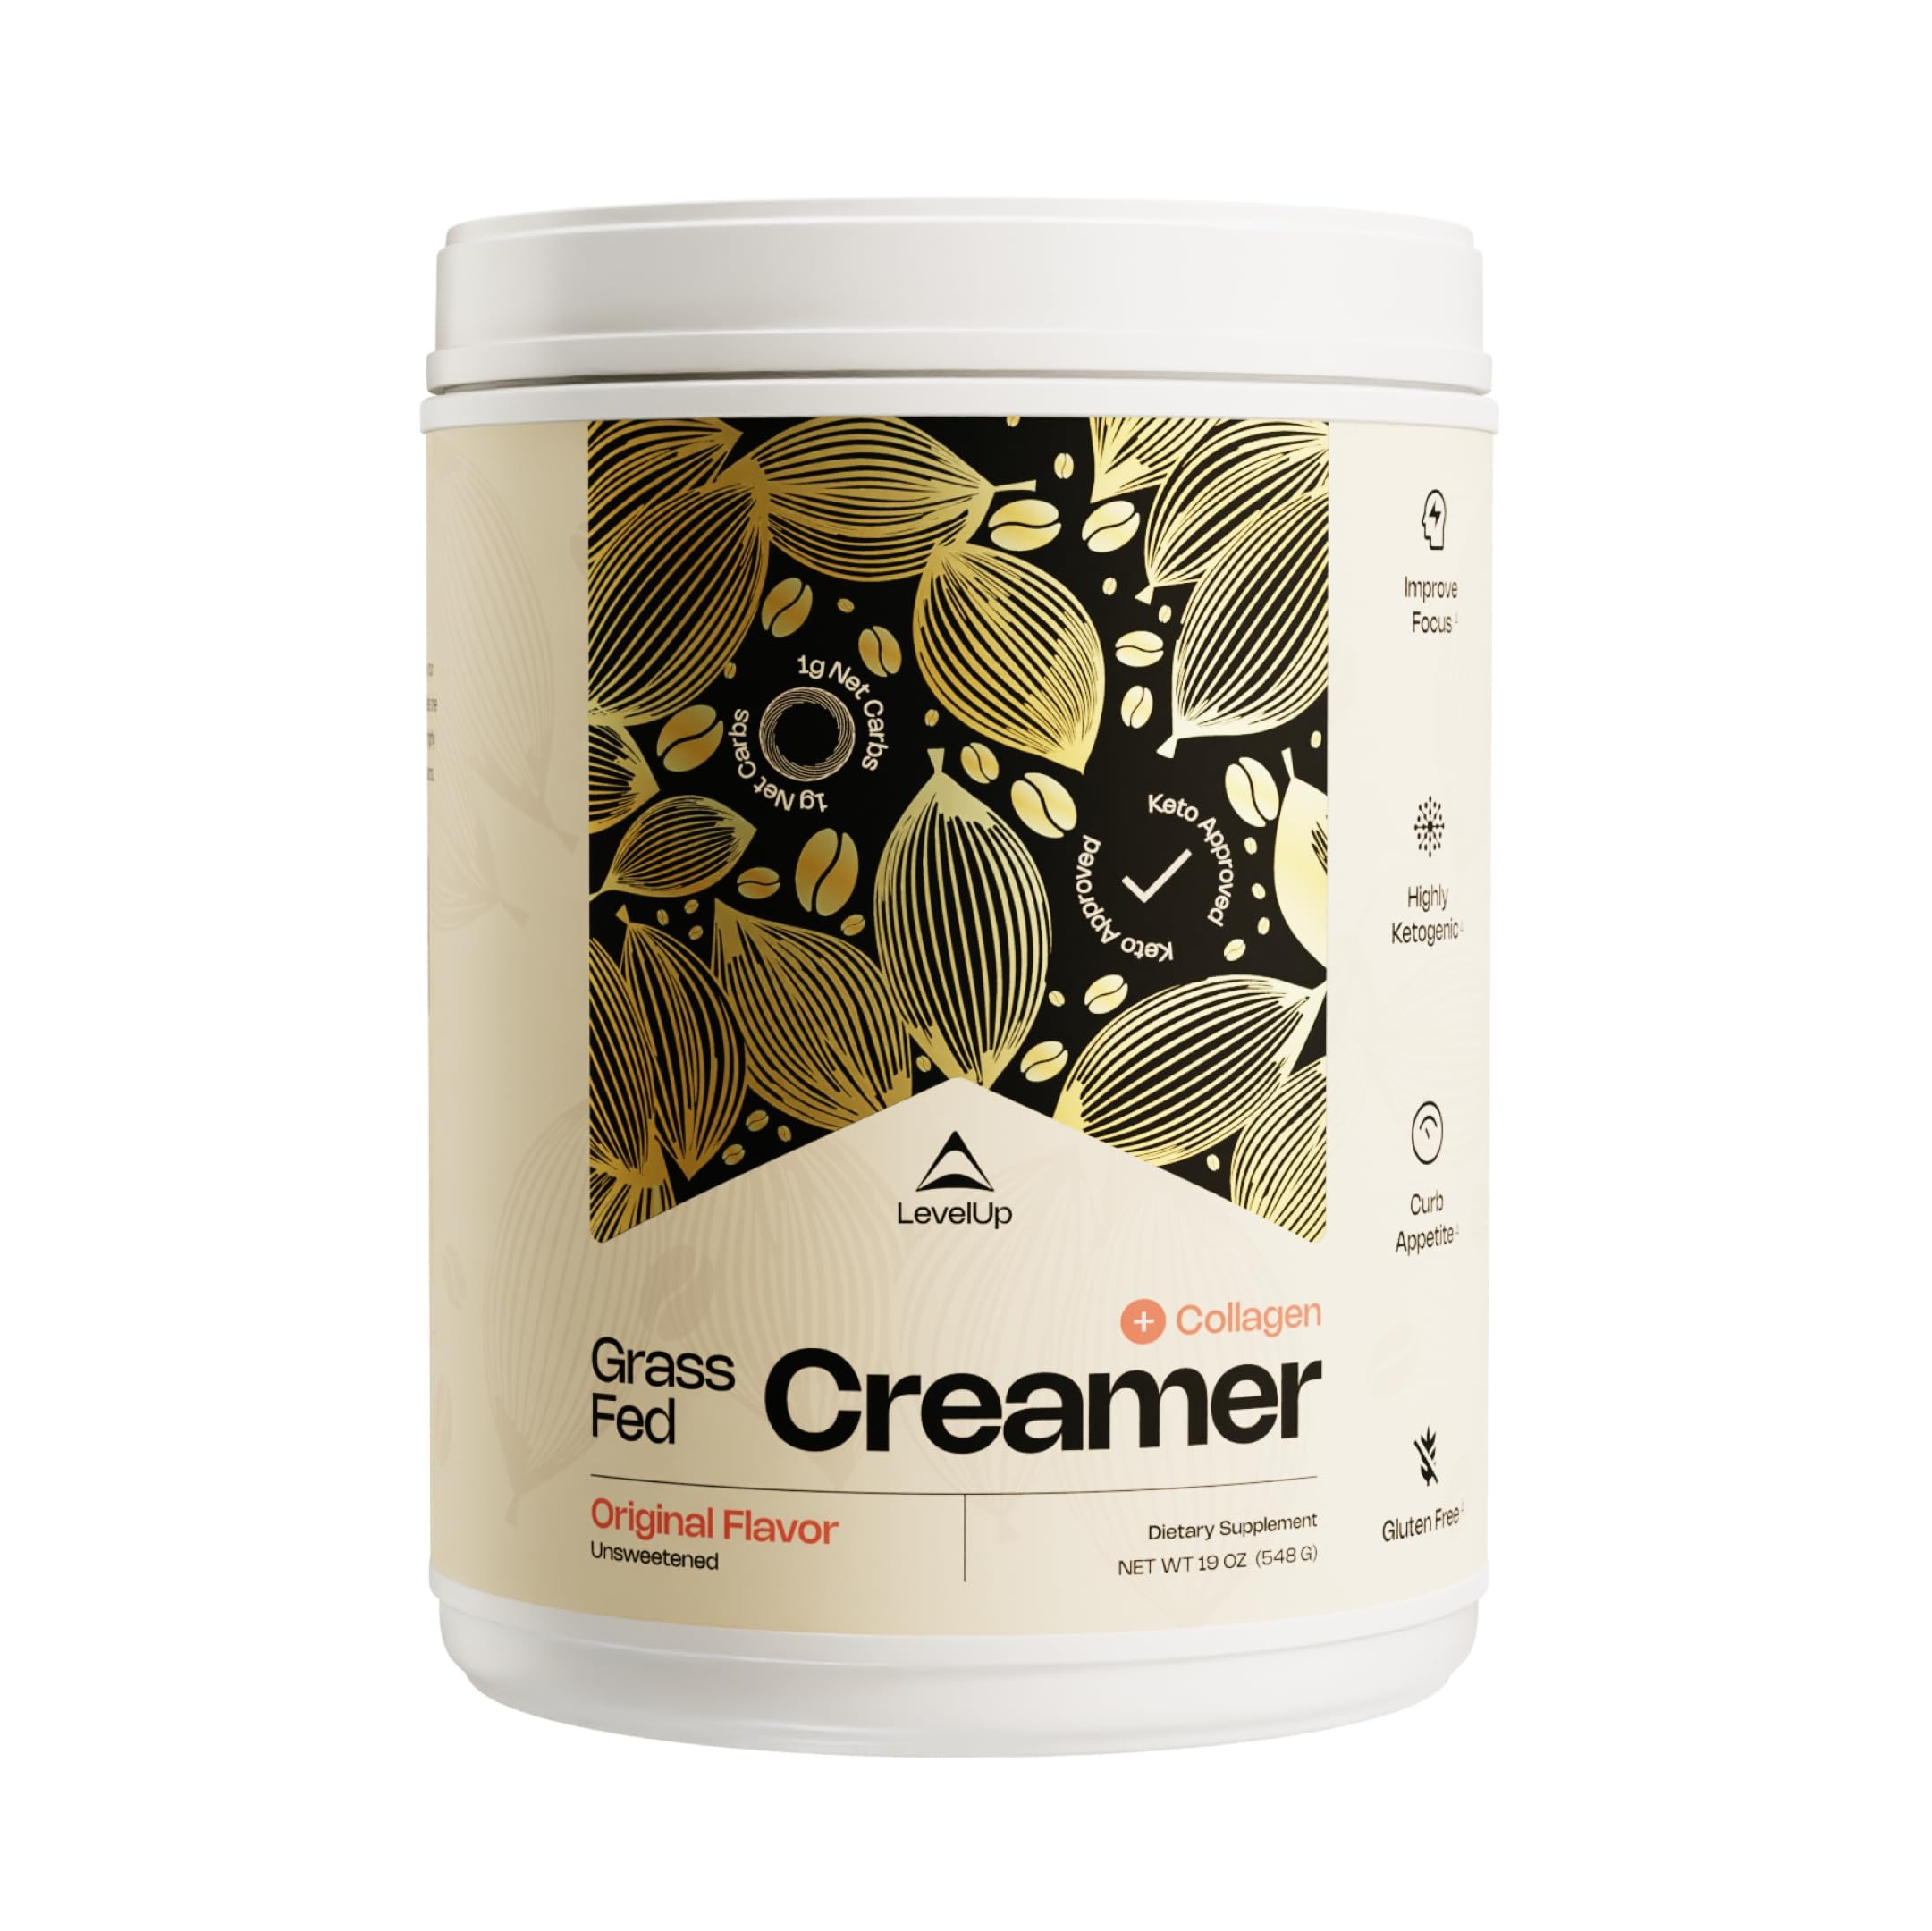
Item Name: LevelUp Creamer, with Energizing MCT Oil and Collagen Peptides, Keto Coffee Creamer, Supports Natural Energy & Ketone Production - Original (Unsweetened) 19 oz
Bullet Point 1: Pure C8 MCT Oil – Supports natural energy and mental clarity without jitters or crashes.
Bullet Point 2: Grass-Fed Collagen Peptides – Promotes healthy skin, joints, and hair with high-quality protein.
Bullet Point 3: Dairy-Free & Low-Carb – No artificial sweeteners, fillers, or unnecessary additives.
Bullet Point 4: Smooth, Creamy Texture – Mixes easily into hot or cold beverages with no clumping.
Bullet Point 5: Versatile & Delicious – Perfect for coffee, tea, smoothies, and recipes requiring a creamy touch.
Product Description: Upgrade your coffee with LevelUp Keto Creamer, a premium blend of grass-fed collagen peptides and pure C8 MCT oil for sustained energy and smooth texture. Designed for keto, paleo, and low-carb lifestyles, this dairy-free creamer dissolves effortlessly, creating a rich, creamy cup without clumps or artificial ingredients. Enjoy a naturally flavored boost of functional nutrition to fuel your mornings and keep you going throughout the day.
Value: 19.04
Unit: Ounce

Price: 39.99